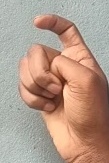
ASL sign: X